William B. Rosson

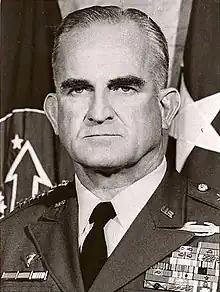
Rosson in the 1960s

General William Bradford Rosson (25 August 1918 – 12 December 2004) commanded the U.S. Army, Pacific from October 1970 to January 1973. He was commissioned in 1940 through ROTC and saw combat in World War II, earning the Distinguished Service Cross for valor on the Anzio Beachhead in Italy. He also fought in North Africa, Sicily, France, and Germany.